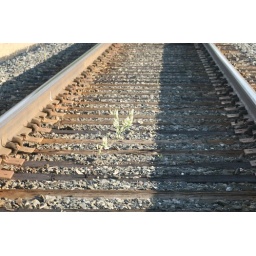
This flower decided to grow in the middle of the train tracks.